Liriomyza trifolii

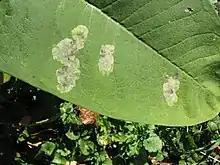
"Liriomyza asclepiadis", leaf mines in "Asclepias"

Eggs are typically oviposited on leaves toward the center of the host plant. Regardless of host plant, the female's first action is bending of the abdomen to position her ovipositor at the correct angle to the leaf. The ovipositor than contacts the leaf in a series of "rapid thrusts". The female punctures the leaf in either a fan shape or a tubular shape. The eggs are inserted into the tubular punctures on the bottom surface of the host leaf, just below the epidermis. This is where the larva will create its mine upon hatching. Oftentimes, the mother will make multiple punctures before selecting the ideal spot. Oviposition rate is significantly increased for female "L. trifolii" located on ideal host plants such as celery.